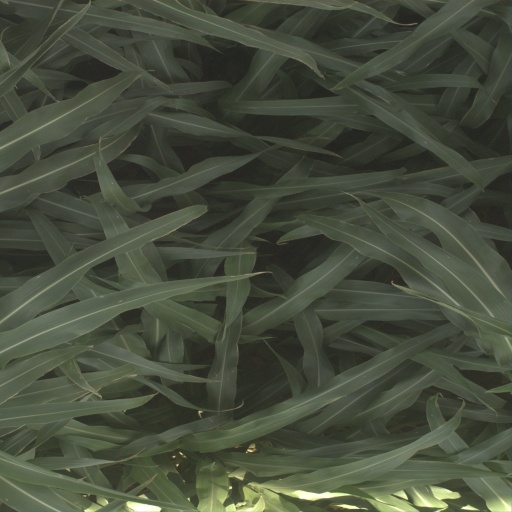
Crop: sorghum